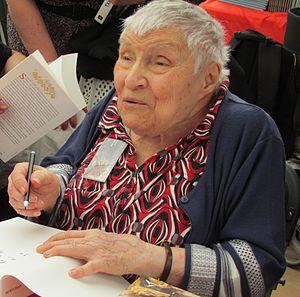
La romancière française Anne Golon en dédicace lors du festival des mondes imaginaires Les Imaginales (13ème édition) en mai 2014 à Epinal (département des Vosges en France).
Simone Changeux dite Anne Golon, née le 17 décembre 1921 à Toulon et morte le 14 juillet 2017 au Chesnay, est une romancière française, auteur de la série des Angélique.